Baldo (Hector Cantú comic strip)

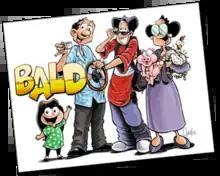

Baldo is an American comic strip written by Hector Cantú and illustrated by Carlos Castellanos. It was launched on April 17, 2000.